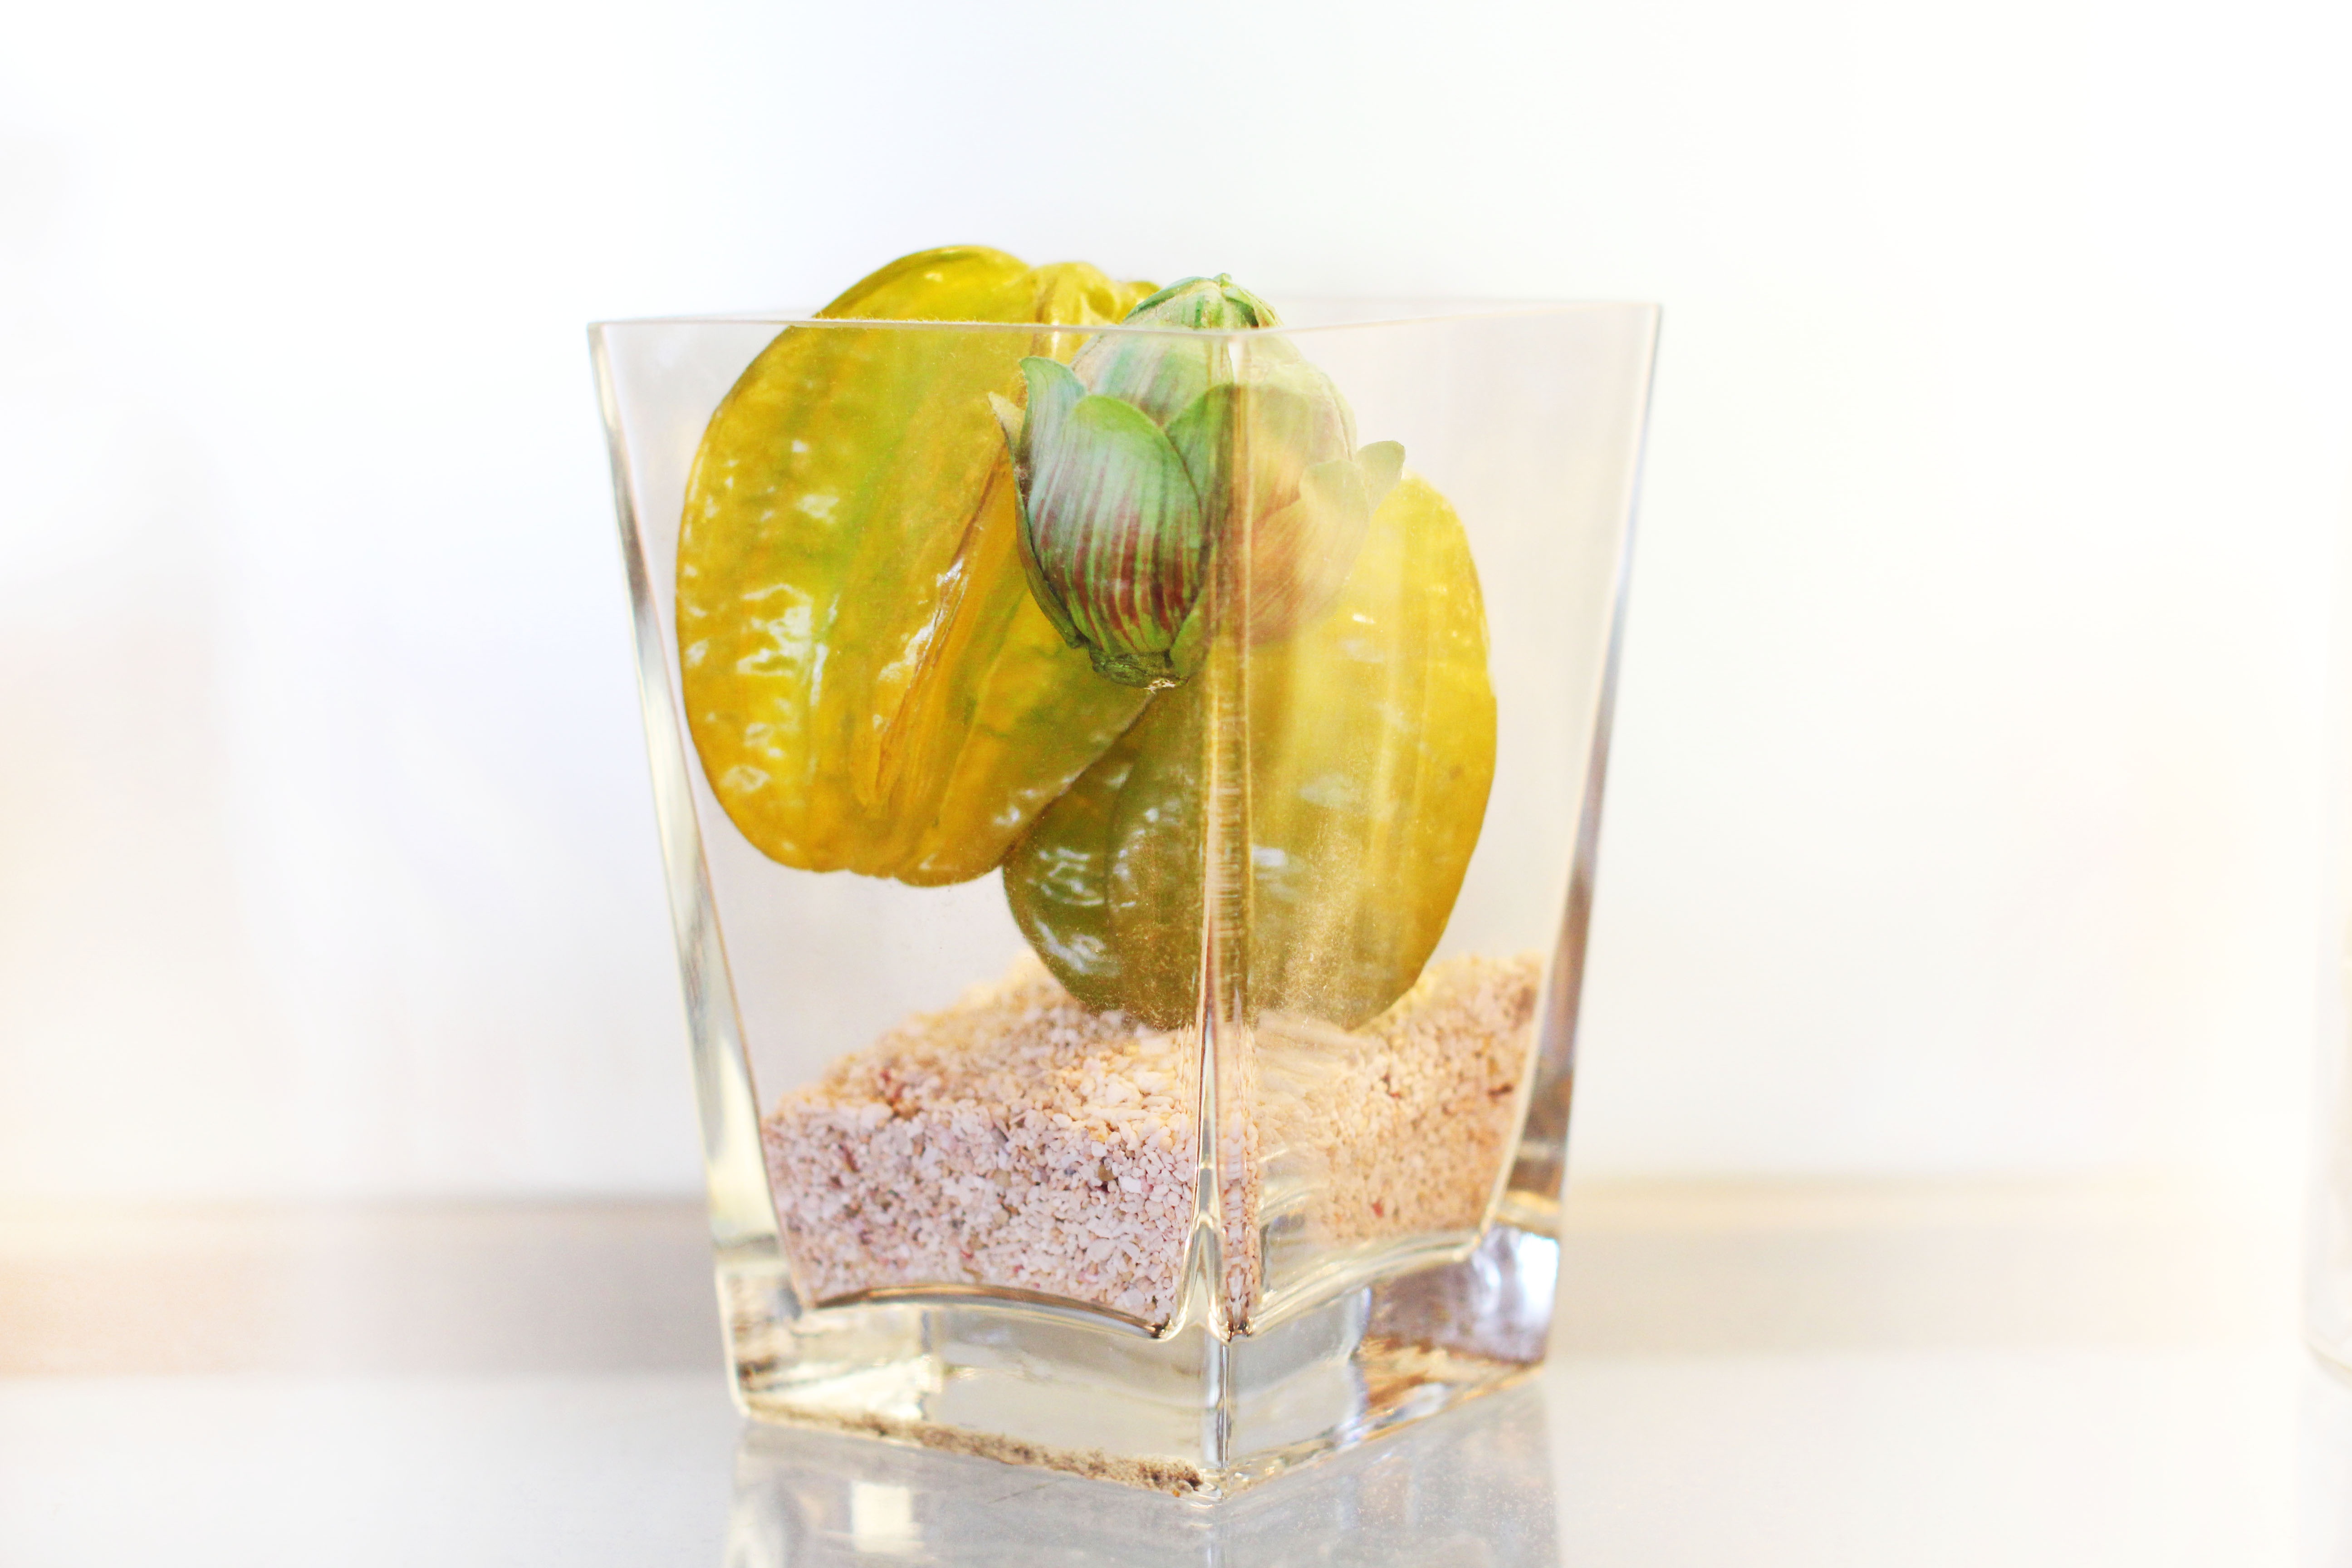
plant, white, fruit, glass, food, produce, drink, cocktail, liqueur, flowering plant, star fruit, land plant, distilled beverage